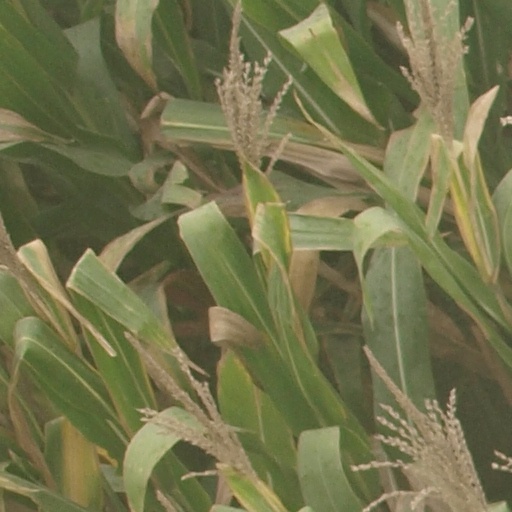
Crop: maize; corn